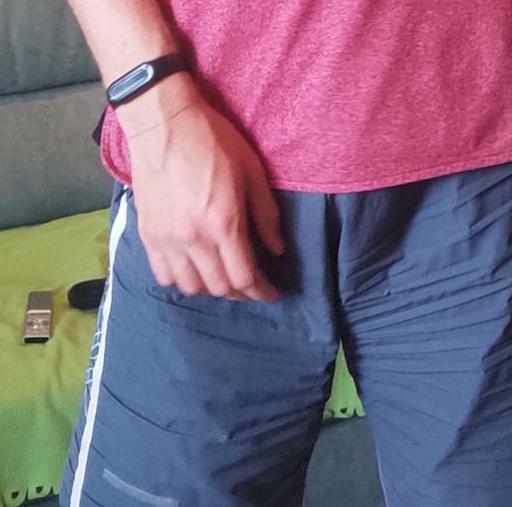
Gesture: no_gesture